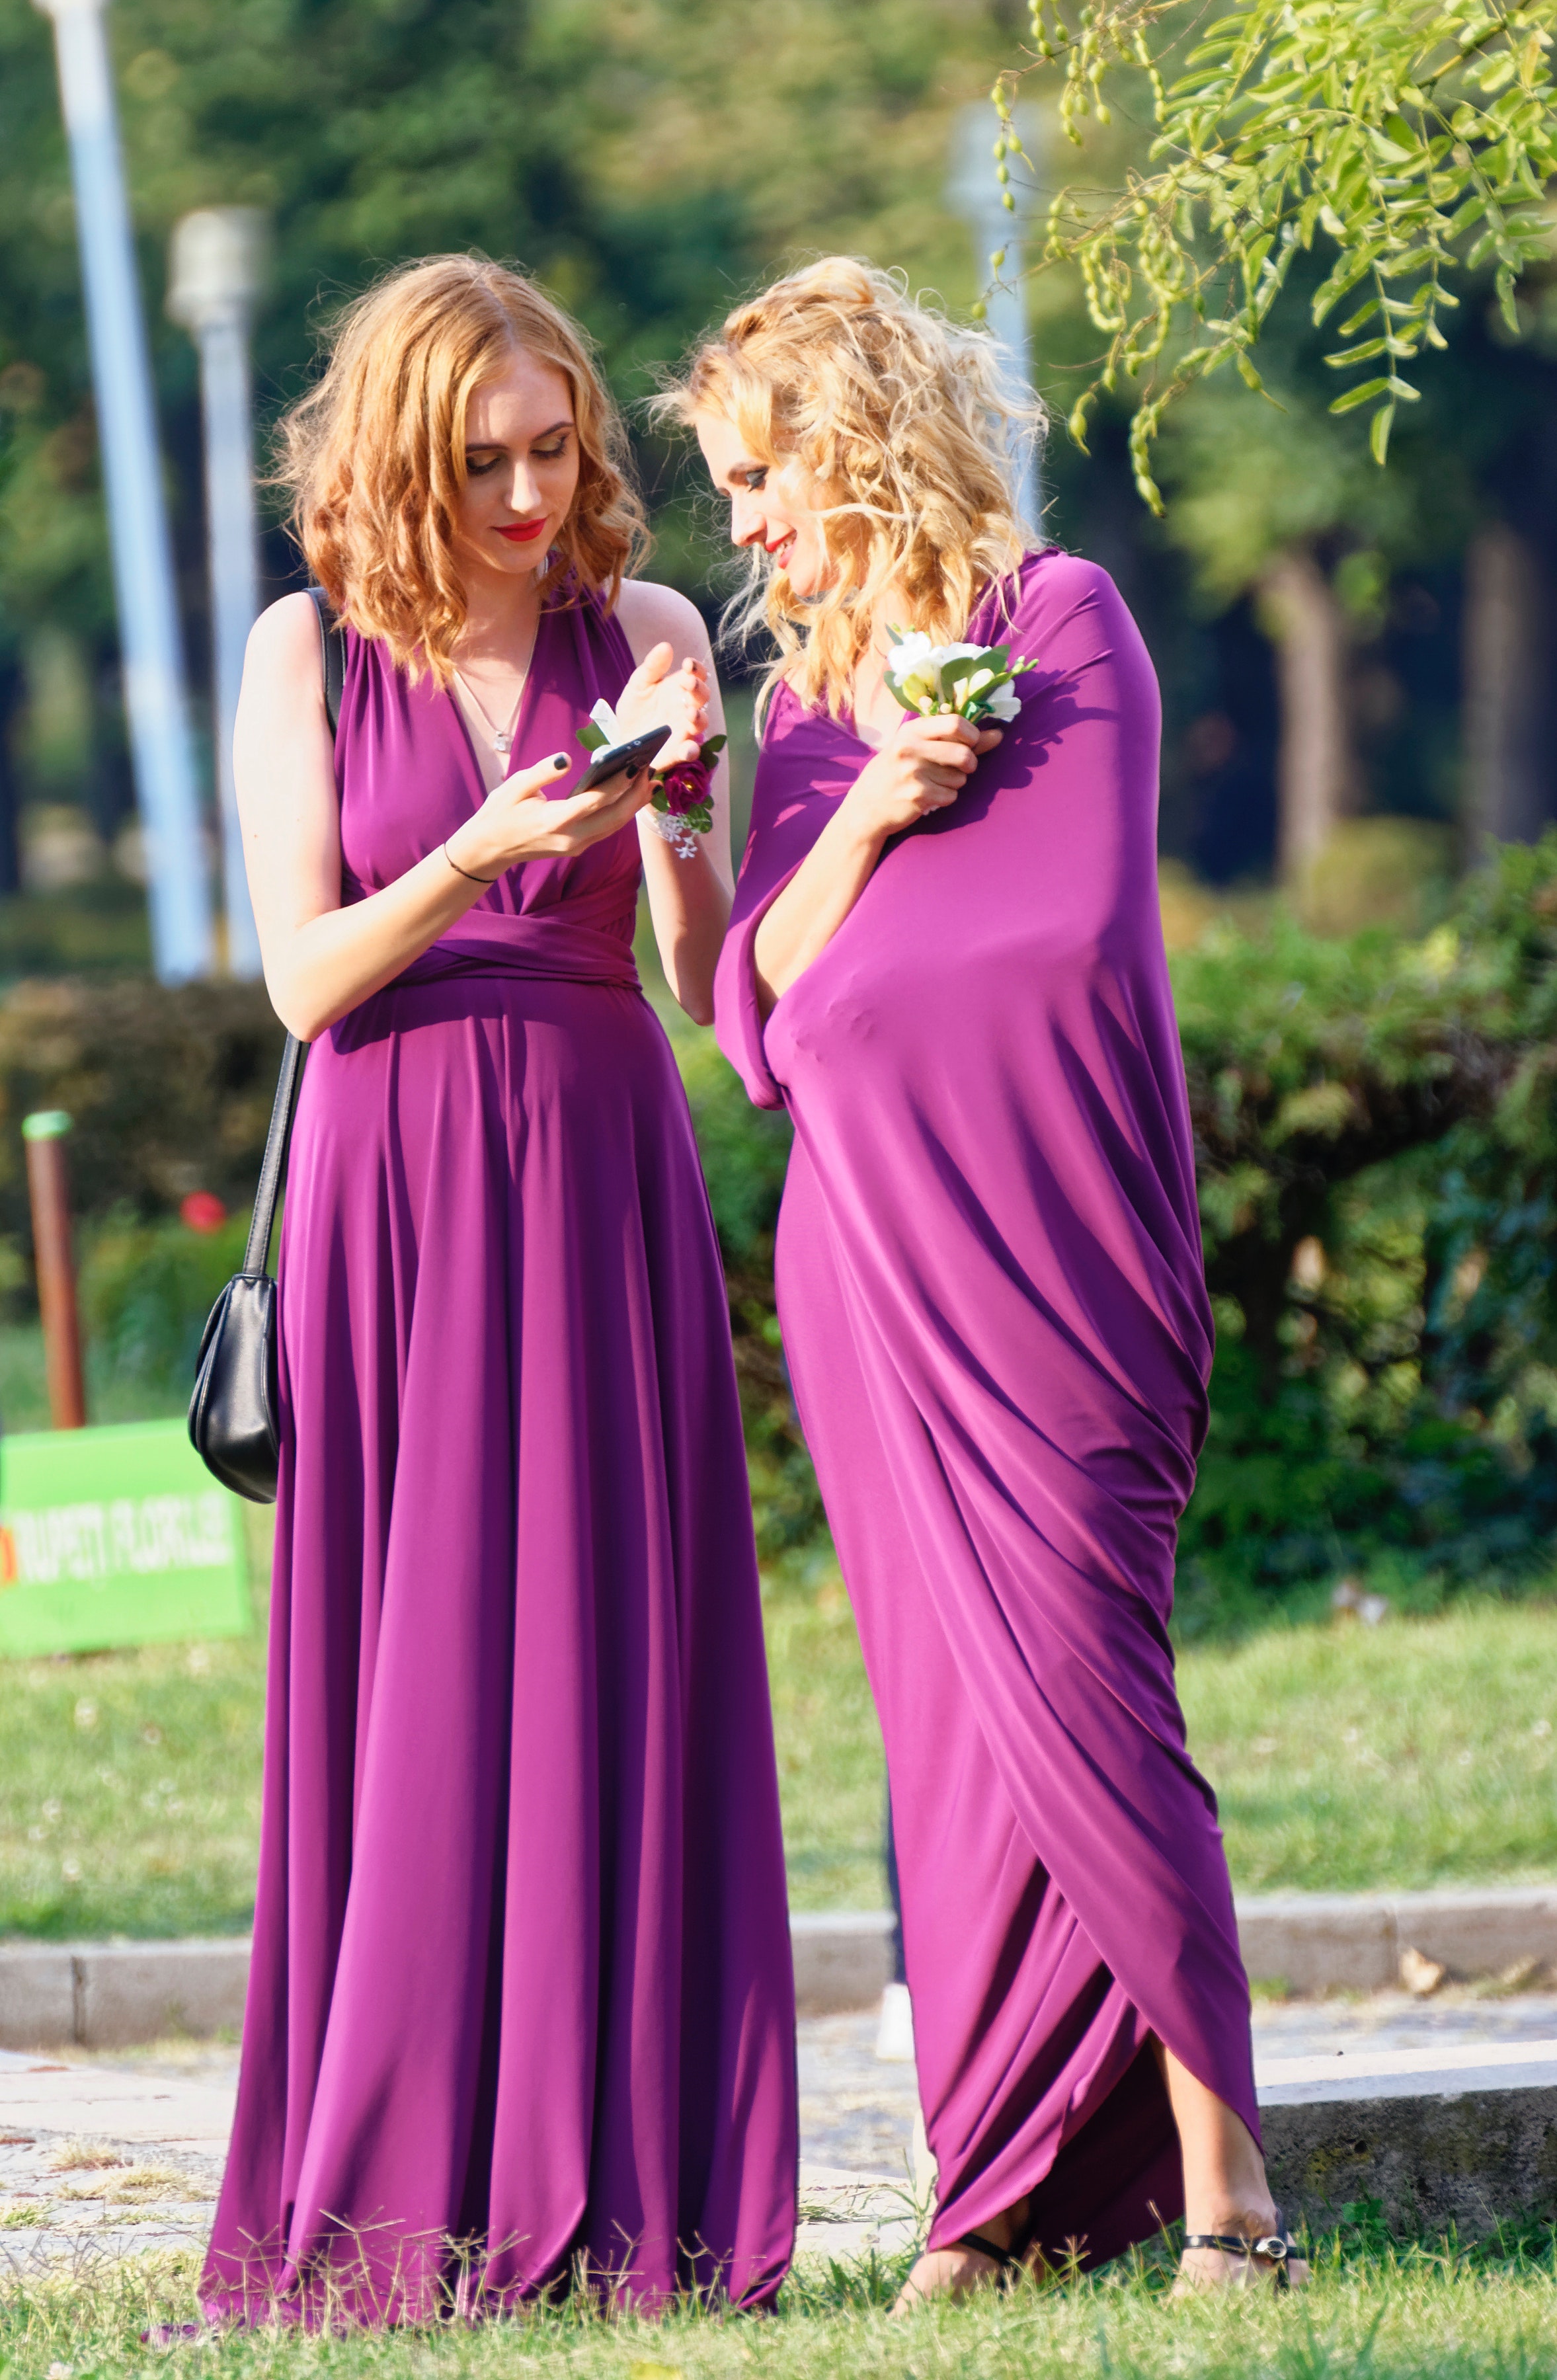
pink, purple, dress, magenta, beauty, shoulder, lady, girl, gown, bridesmaid, photo shoot, summer, fun, cocktail dress, formal wear, prom